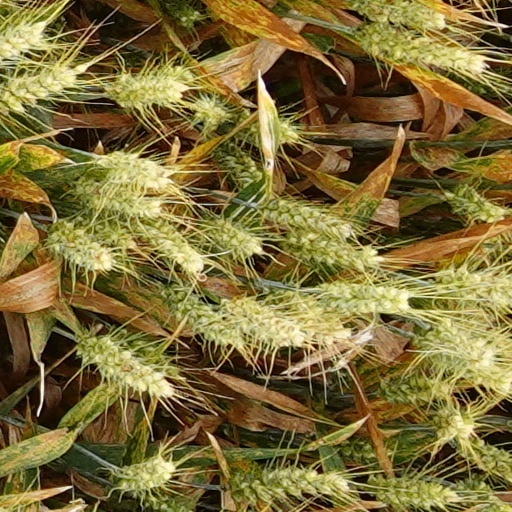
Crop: wheat